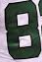
Number: 8